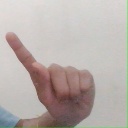
अक्षर: ए